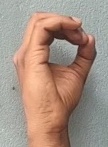
ASL sign: O